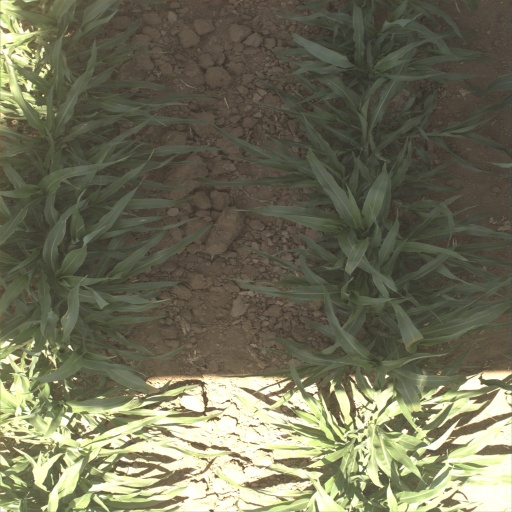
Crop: sorghum